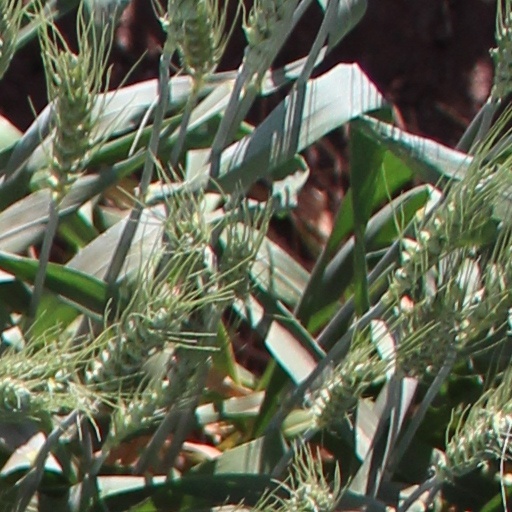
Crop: wheat